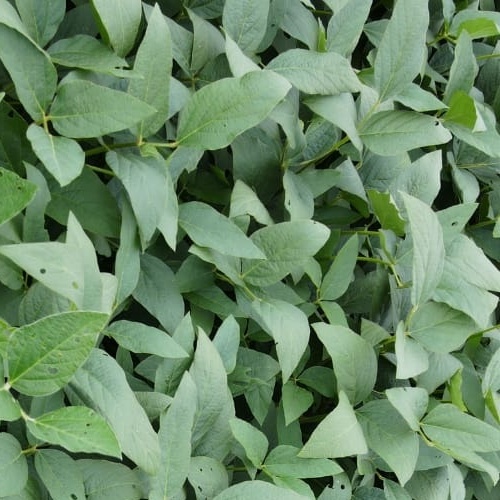
Label: Diabrotica_speciosa